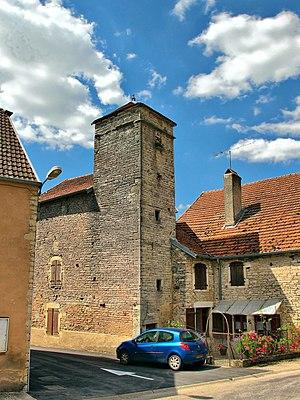
Vieille ferme avec tour-pigeonnier
Chaumercenne est une commune française, située dans le département de la Haute-Saône en région Bourgogne-Franche-Comté.